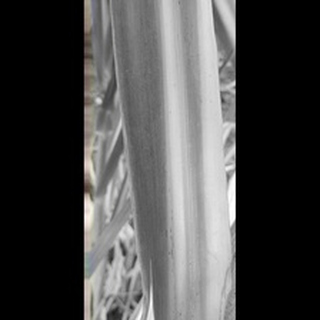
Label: sugarcane_yellow_leaf_disease